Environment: real
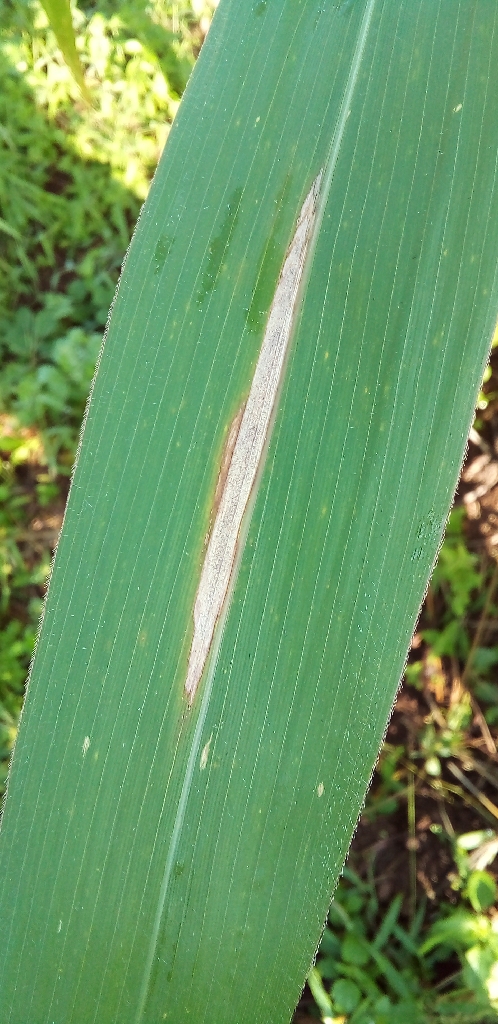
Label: northern_corn_leaf_blight